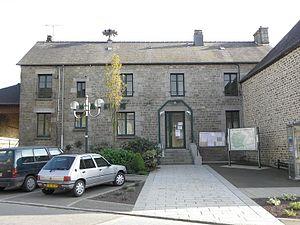
Mairie de La Bazouge-du-Désert (35).
La Bazouge-du-Désert est une commune française située dans le département d'Ille-et-Vilaine en Région Bretagne, peuplée de 1 087 habitants.